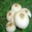
Label: mushroom